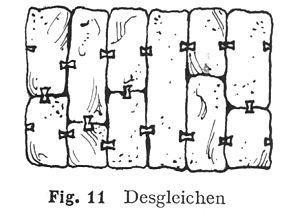
Une agrafe en architecture et construction désigne un élément de fixation souvent métallique permettant de liaisonner deux éléments :
Le « mur païen » est le vestige d'un mur d'enceinte ancien situé sur le mont Sainte-Odile, un mont vosgien, situé dans le département du Bas-Rhin, culminant à 764 mètres d'altitude et surmonté par un couvent fondé par sainte Odile, l'abbaye de Hohenbourg, qui surplombe la plaine d'Alsace.
Une clé à queue d'aronde, quelquefois « clavette à queue d'aronde » ou tout simplement « aronde » est une pièce d'assemblage, constituée de deux queues d'aronde connectées par leur partie la plus étroite. Un négatif ou mortaise est découpé dans l'objet de l'assemblage où le papillon sera placé, la clé à queue d'aronde est ensuite ajustée, et maintient l'assemblage. La clé à queue d'aronde peut être vue comme une tenon à deux bouts, typique des assemblages à clé.